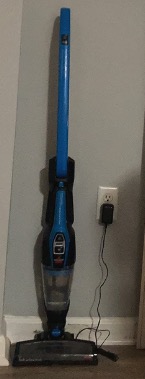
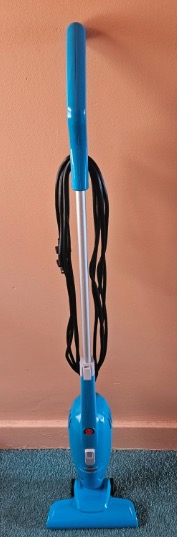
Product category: items_vacuum
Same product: no